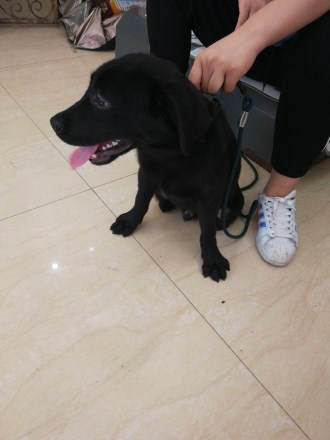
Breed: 3580-n000122-Labrador_retriever